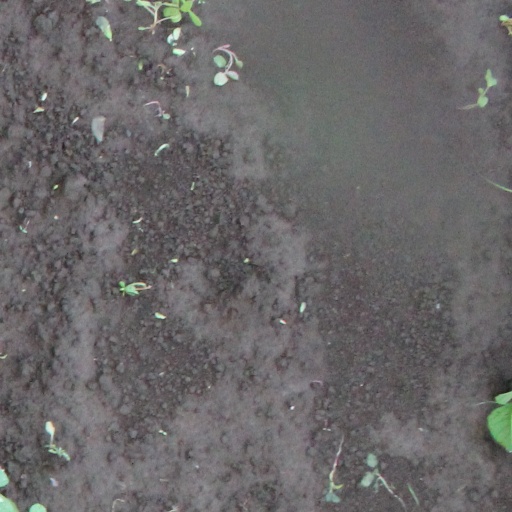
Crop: soybean